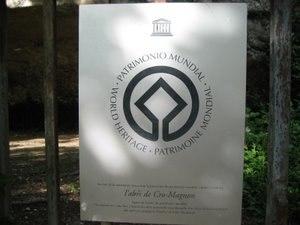
Plaque de l'Unesco signifiant l'inscription de l'abri sur la liste du patrimoine mondial de l'Humanité par l'UNESCO
L'abri de Cro-Magnon est un site préhistorique français situé dans l'ancienne commune des Eyzies-de-Tayac, dans le département de la Dordogne, à quelques centaines de mètres de la gare des Eyzies. Outre des sépultures, ce site éponyme de l'Homme de Cro-Magnon a livré des outils en silex et des éléments de parure attribués à l'Aurignacien ou au Gravettien.
Les sites préhistoriques et grottes ornées de la vallée de la Vézère constituent un ensemble de sites préhistoriques exceptionnels, répartis sur une quarantaine de kilomètres le long de la vallée de la Vézère entre Les Eyzies-de-Tayac et Montignac, en Dordogne, région Nouvelle-Aquitaine, en France.